Stevenson Brook

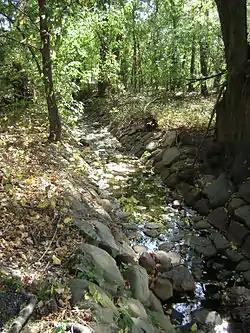
Stevenson Brook in Hawthorne where it flows through the Wagaraw Sports Complex

Stevenson Brook is a tributary of the Passaic River in Hawthorne, Passaic County, New Jersey in the United States.